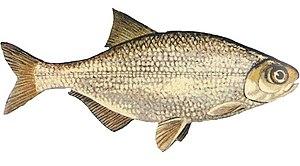
Les Notopteroidei forment un sous-ordre de poissons téléostéens de l'ordre des Osteoglossiformes.
Hiodon est genre qui regroupe trois espèces de poissons d'eau douce, dont l'une est éteinte.
Cet article liste les familles de poissons, classées par nom scientifique en ordre alphabétique.
Hiodontoidea est une super-famille de poissons téléostéens.